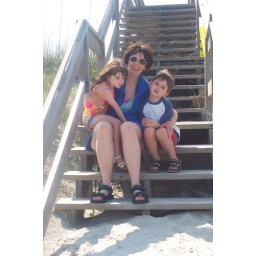
Family on walkway over sand dunes on beach